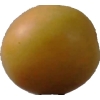
Label: cherry_wax